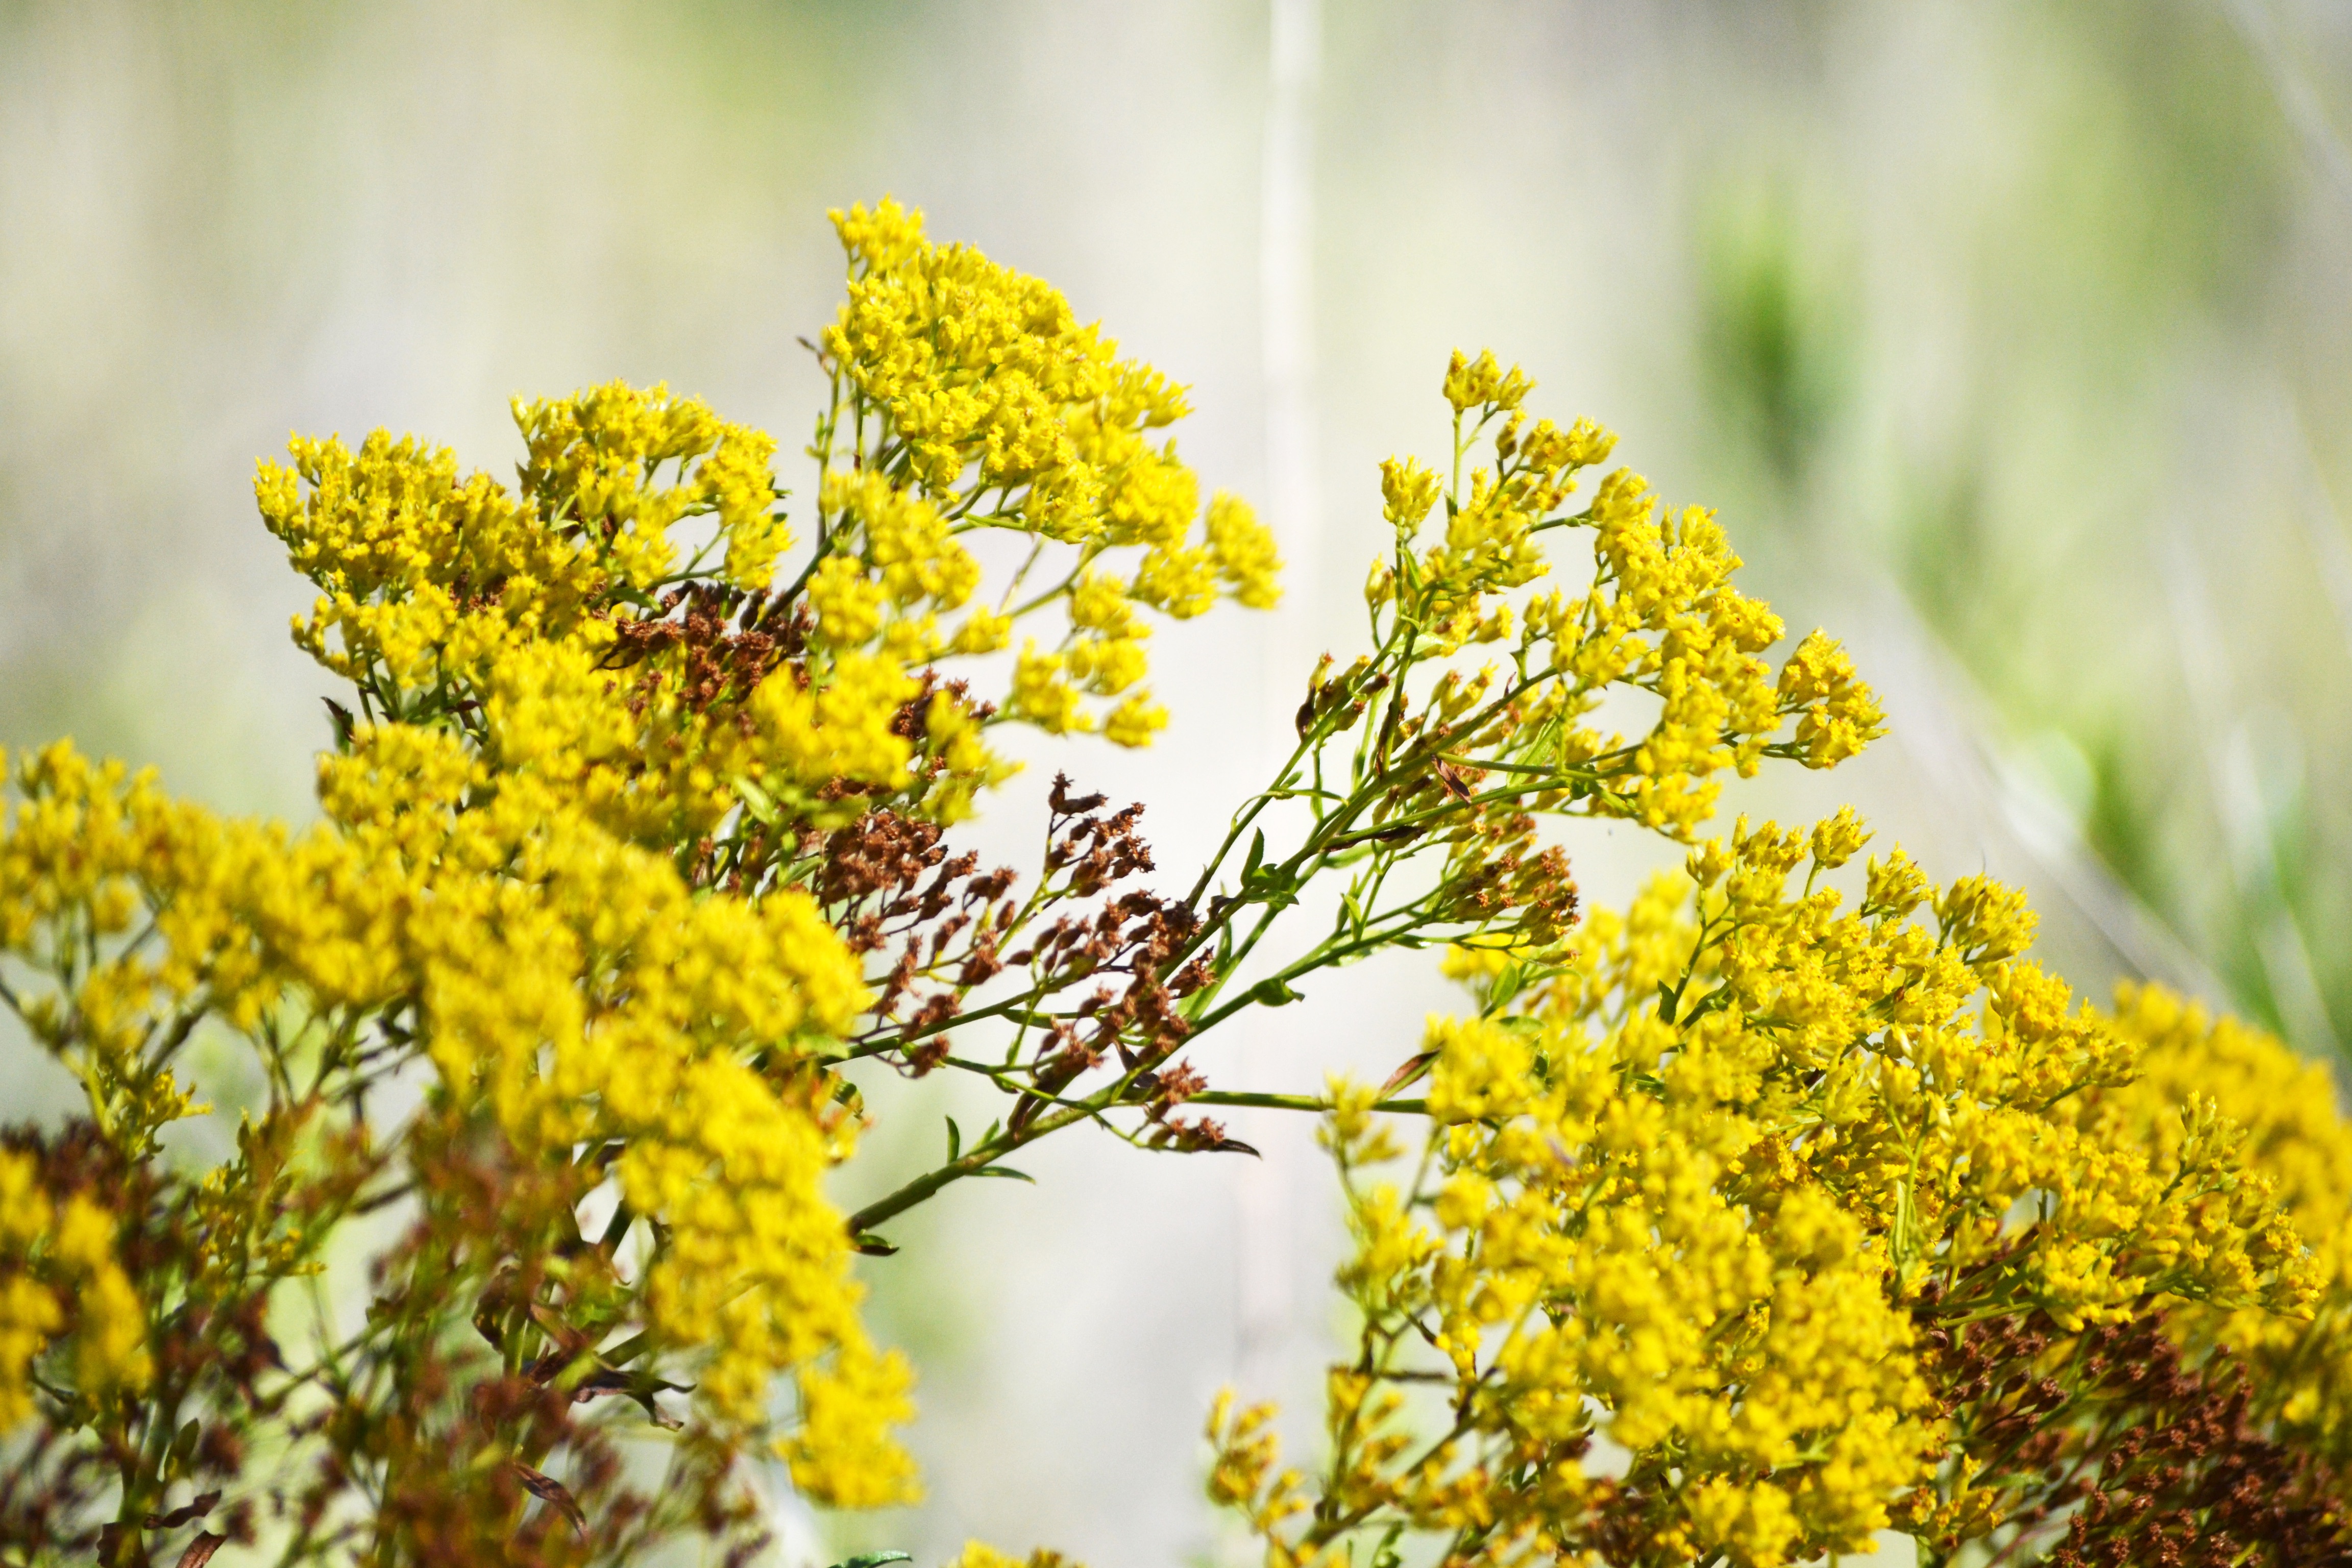
tree, nature, branch, blossom, plant, sunlight, flower, food, produce, botany, yellow, flora, rapeseed, wildflower, shrub, mimosa, flowering plant, land plant